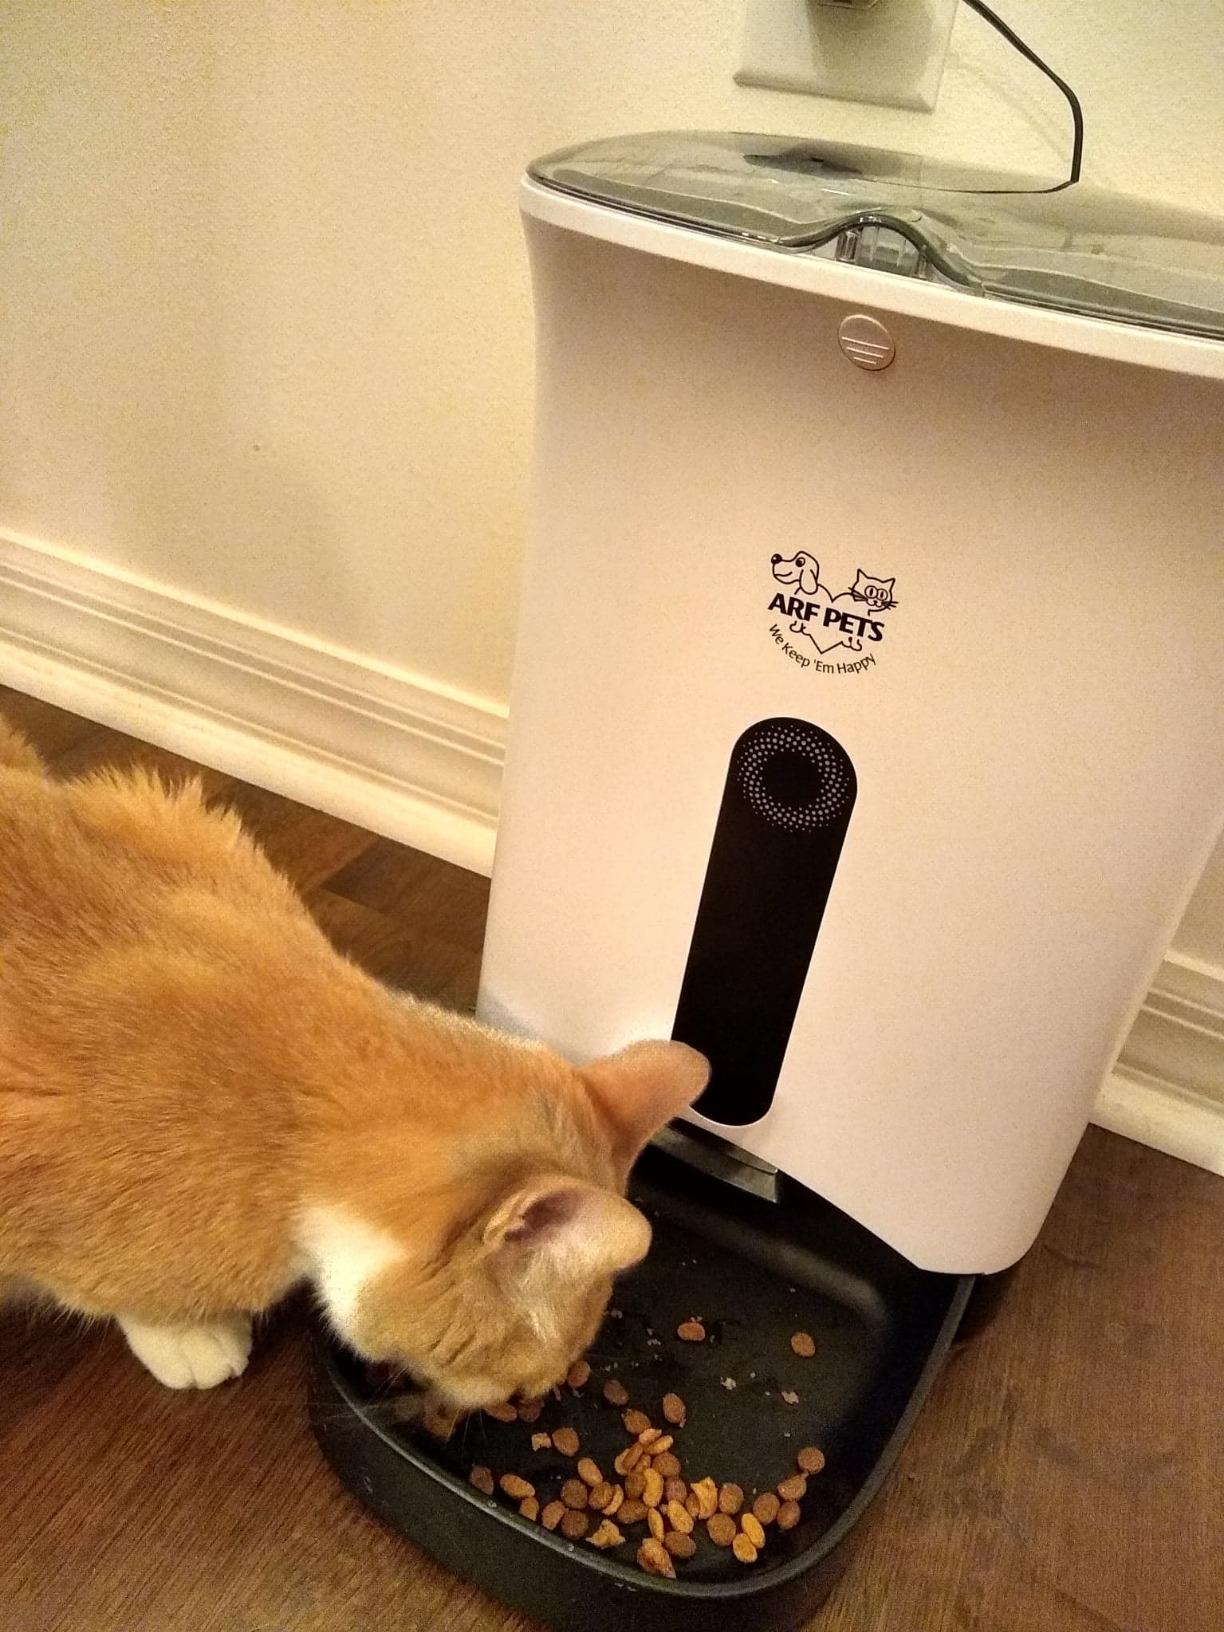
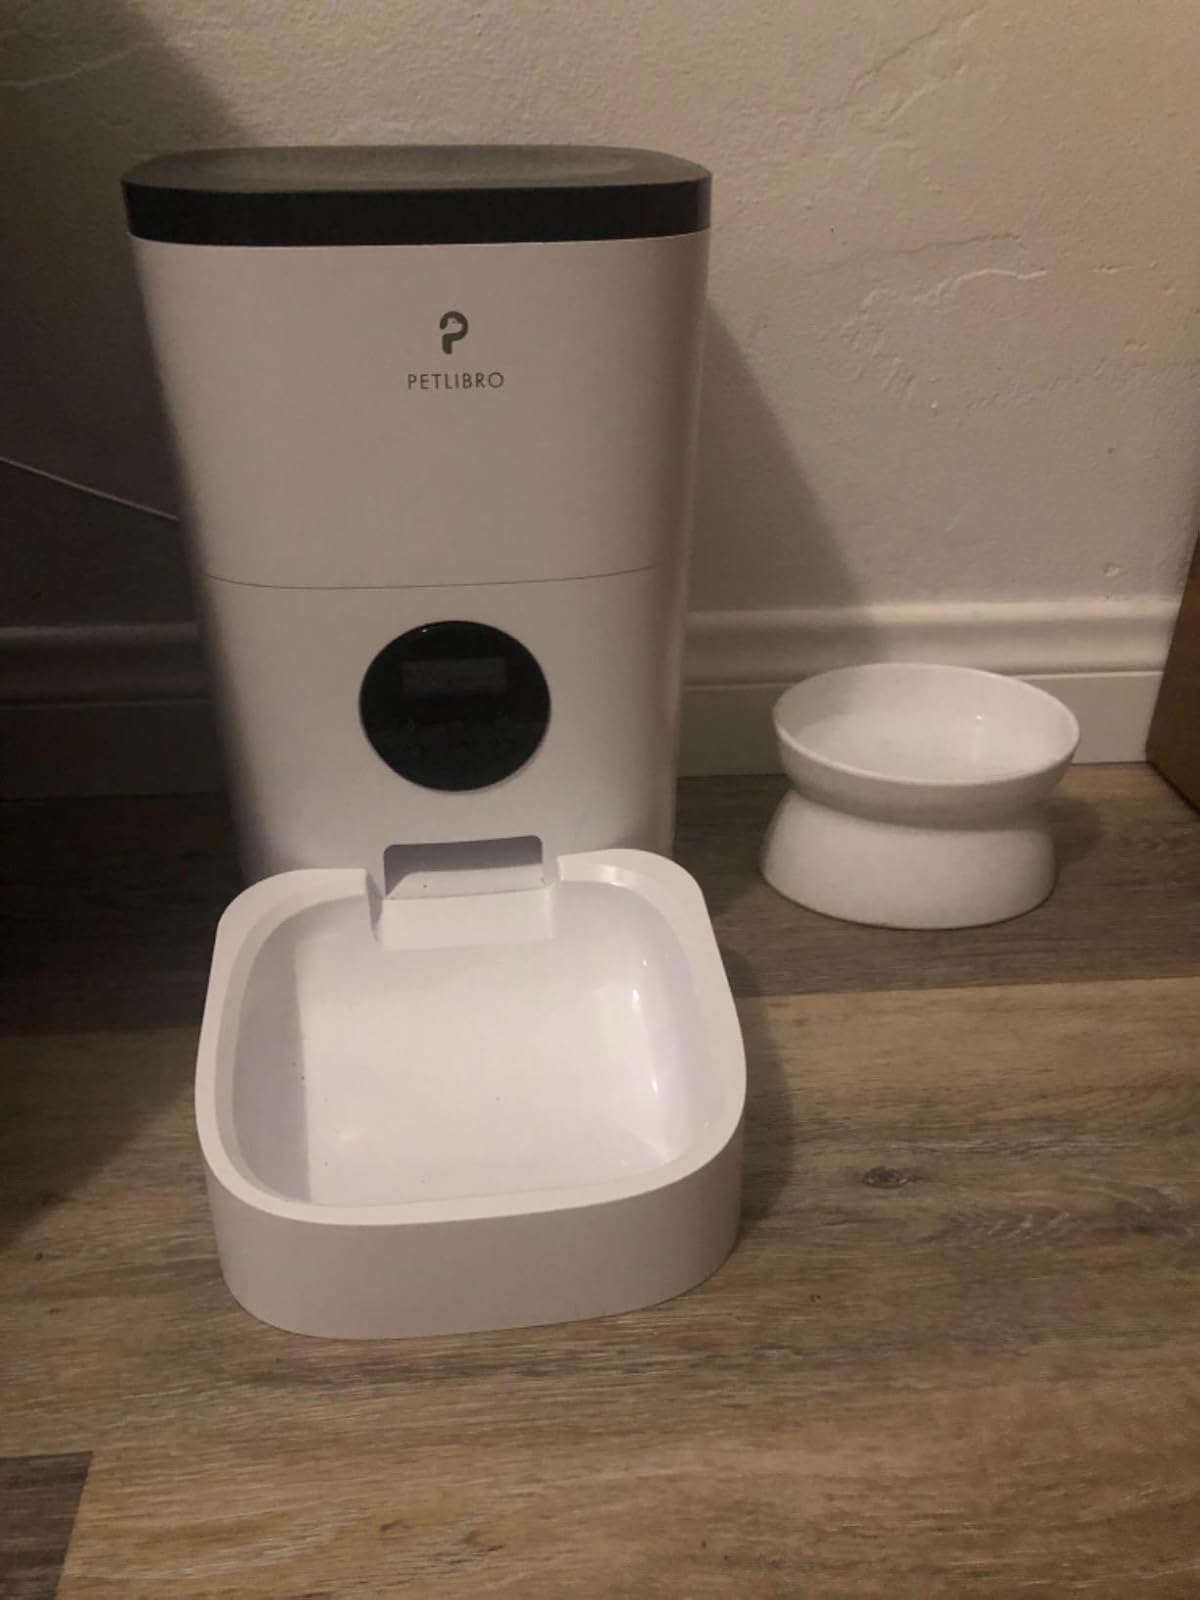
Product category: items_feeder
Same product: no